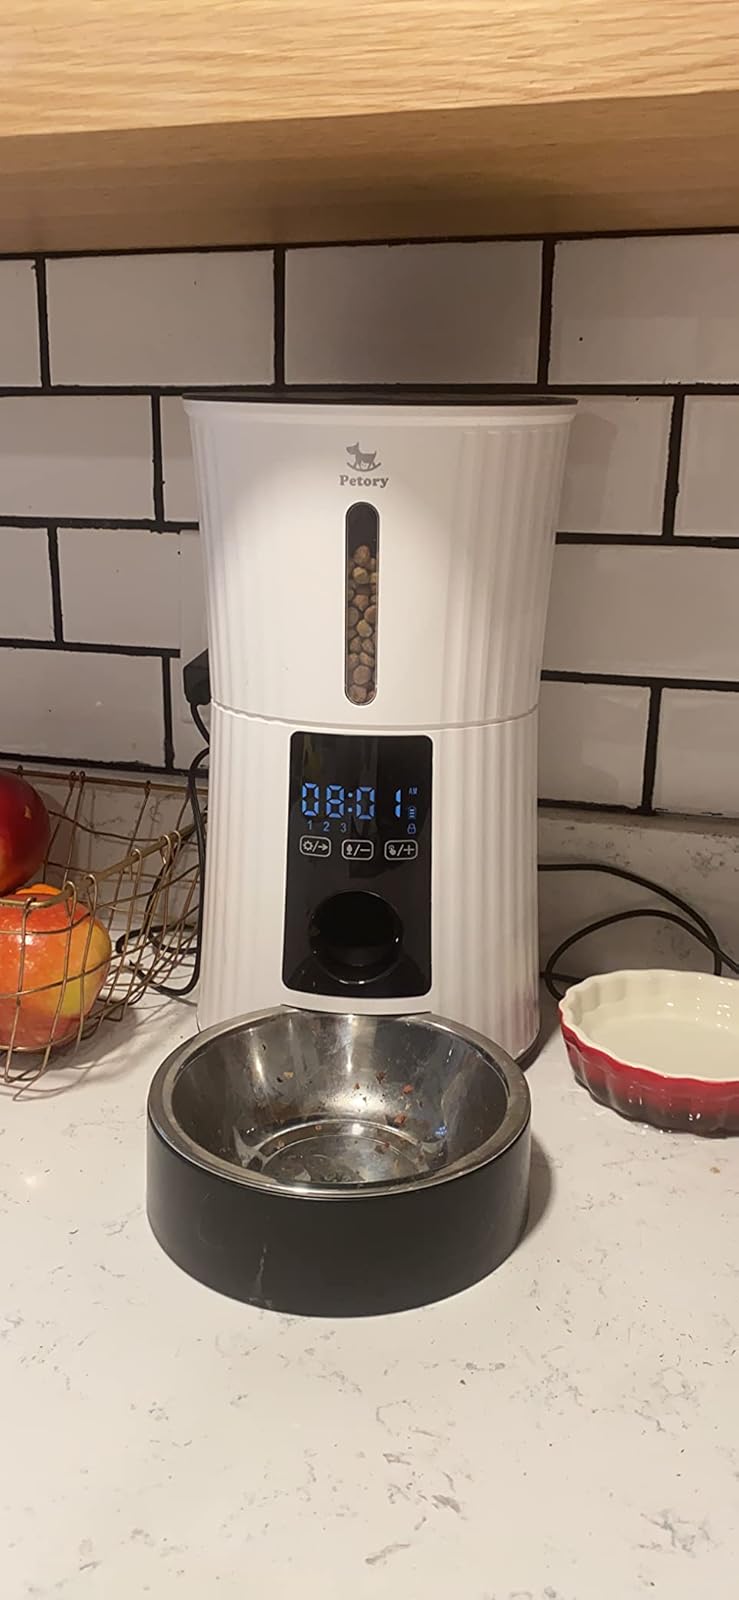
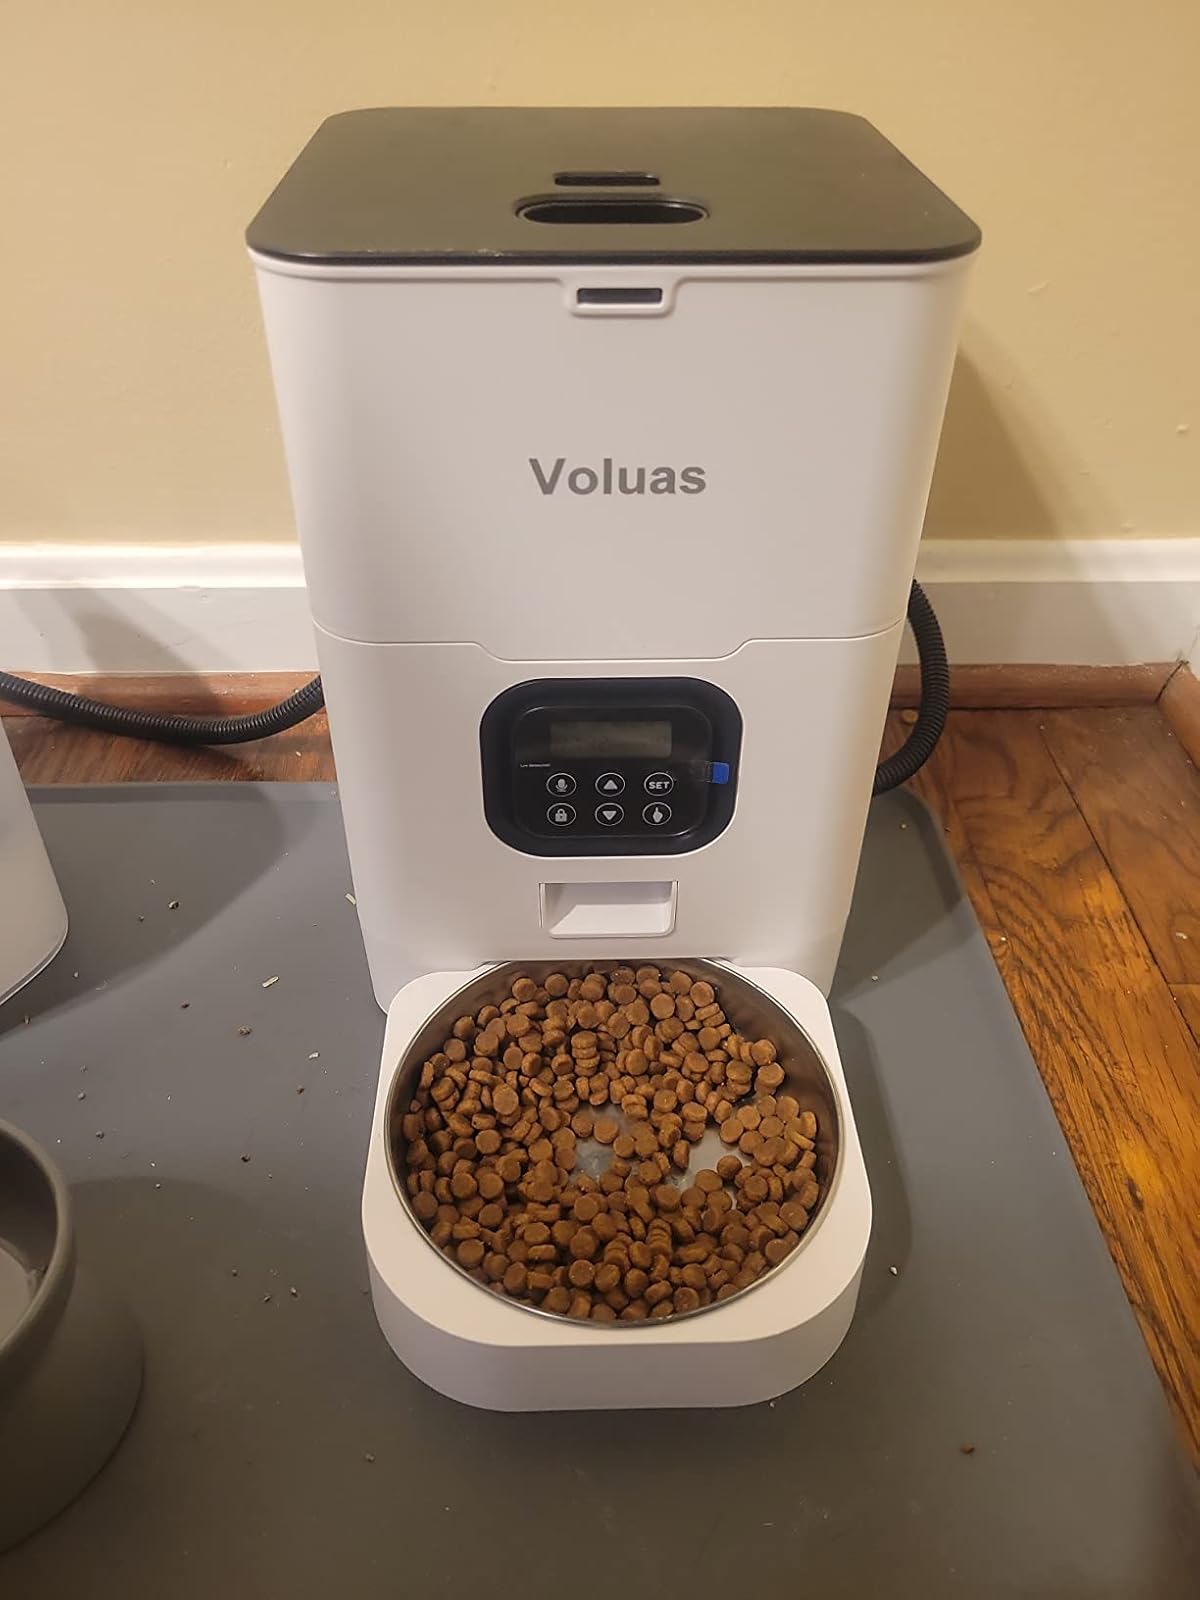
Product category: items_feeder
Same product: no